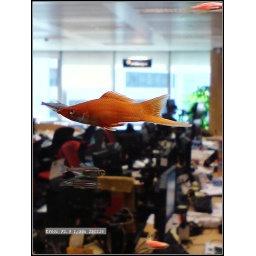
fish in the sky